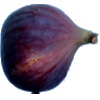
Label: fig